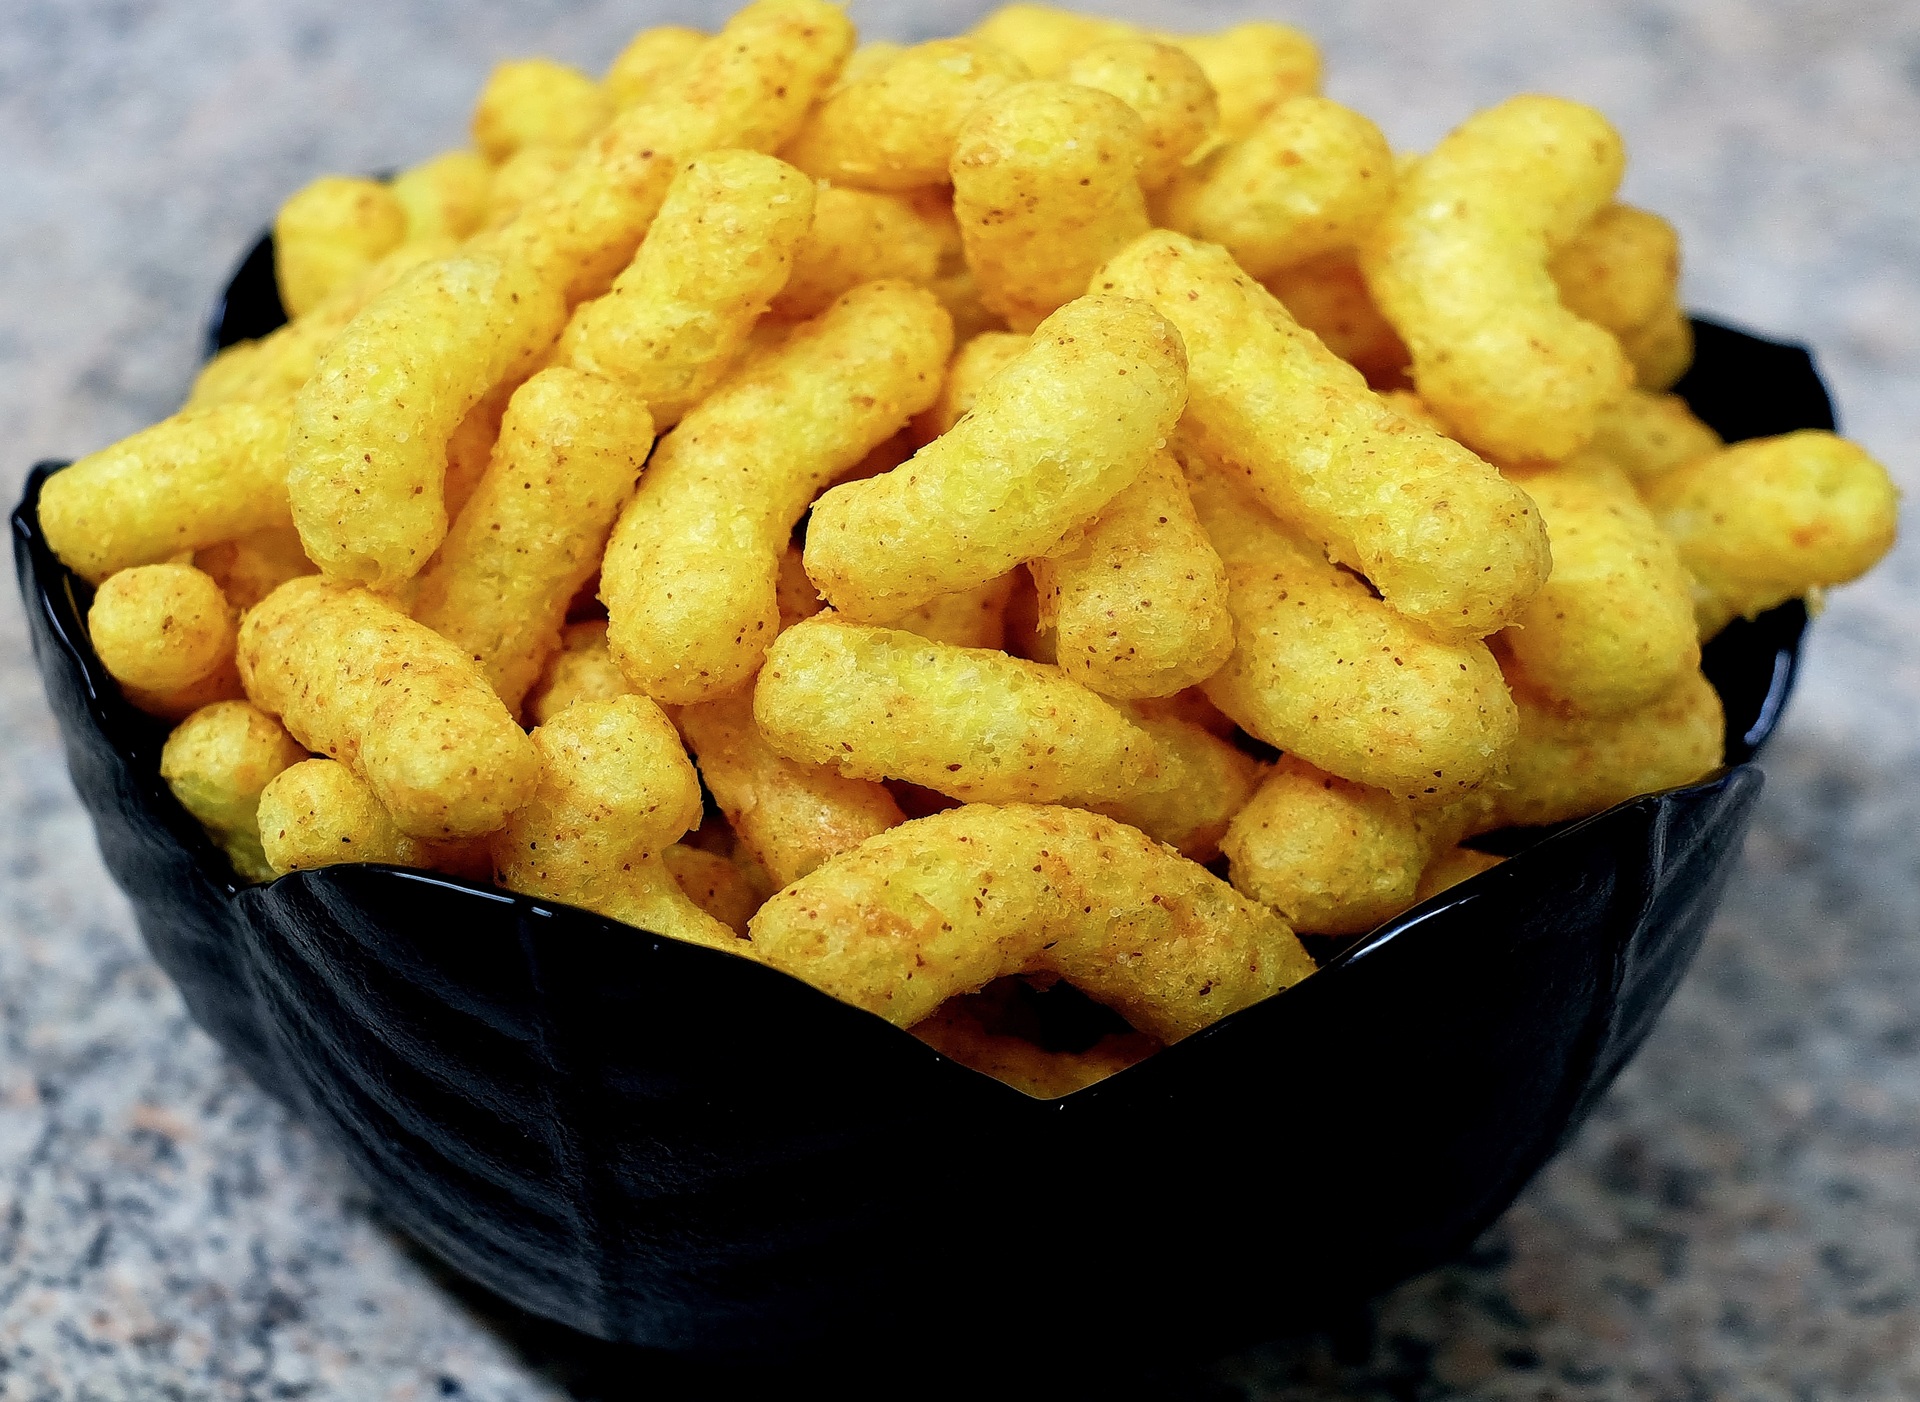
plant, dish, food, produce, vegetable, eat, fast food, cuisine, tasty, peanut, french fries, flowering plant, junk food, knabberzeug, side dish, flips, land plant, snack food, fried food